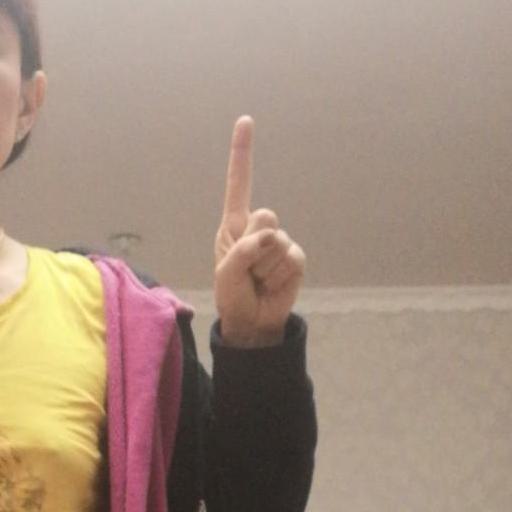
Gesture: one